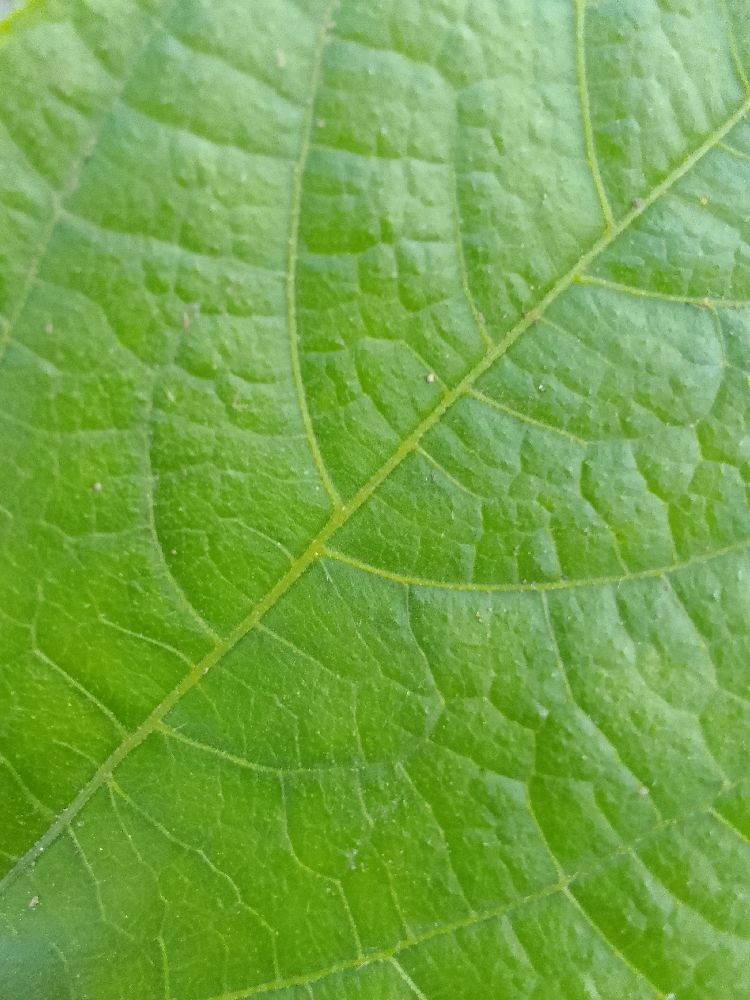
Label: healthy